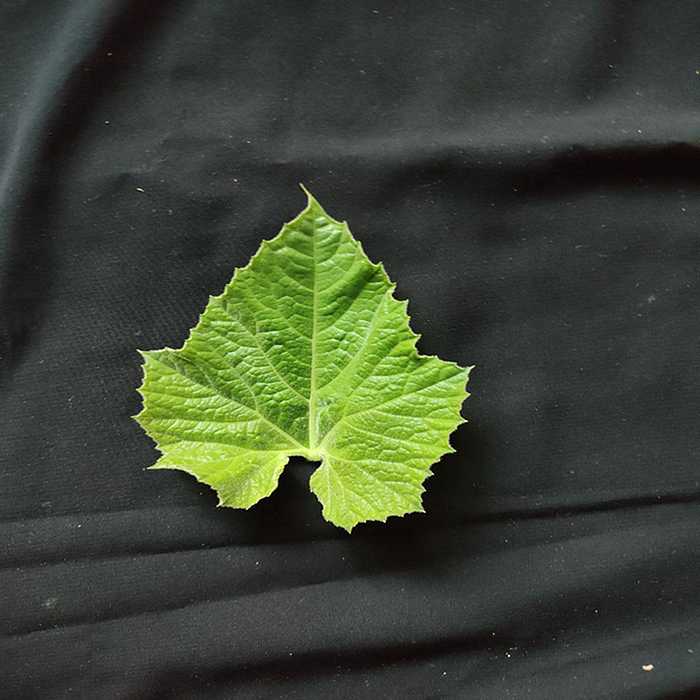
Plant: Bottle gourd
Label: Fresh leaf